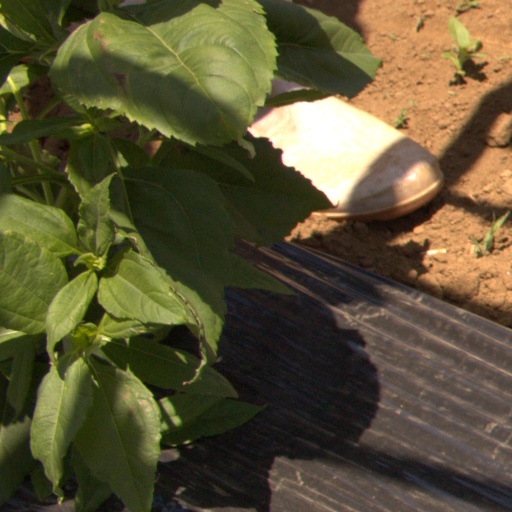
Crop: Jerusalem artichoke